FrontRunner

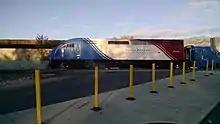
"Front Runner" crossing West Gentile in Layton.

Continuing northwest "FrontRunner" reaches the next station, Clearfield, at 1250 South State Street (SR-126. From this station the route continues northwest and then north as it passes through Clearfield. It then leaves Clearfield and enters the city of Clinton. Heading north it passes immediately west of the border between Clinton and the city of Sunset, then leaving Clinton and Davis County and enters Weber County.